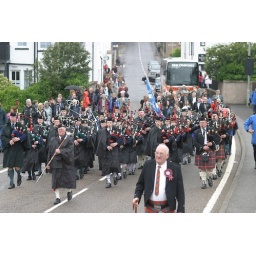
The pipe bands cross over the new bridge Helmsdale towards Couper Park